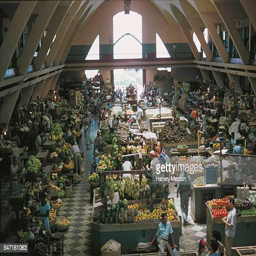
a fruit and vegetable market